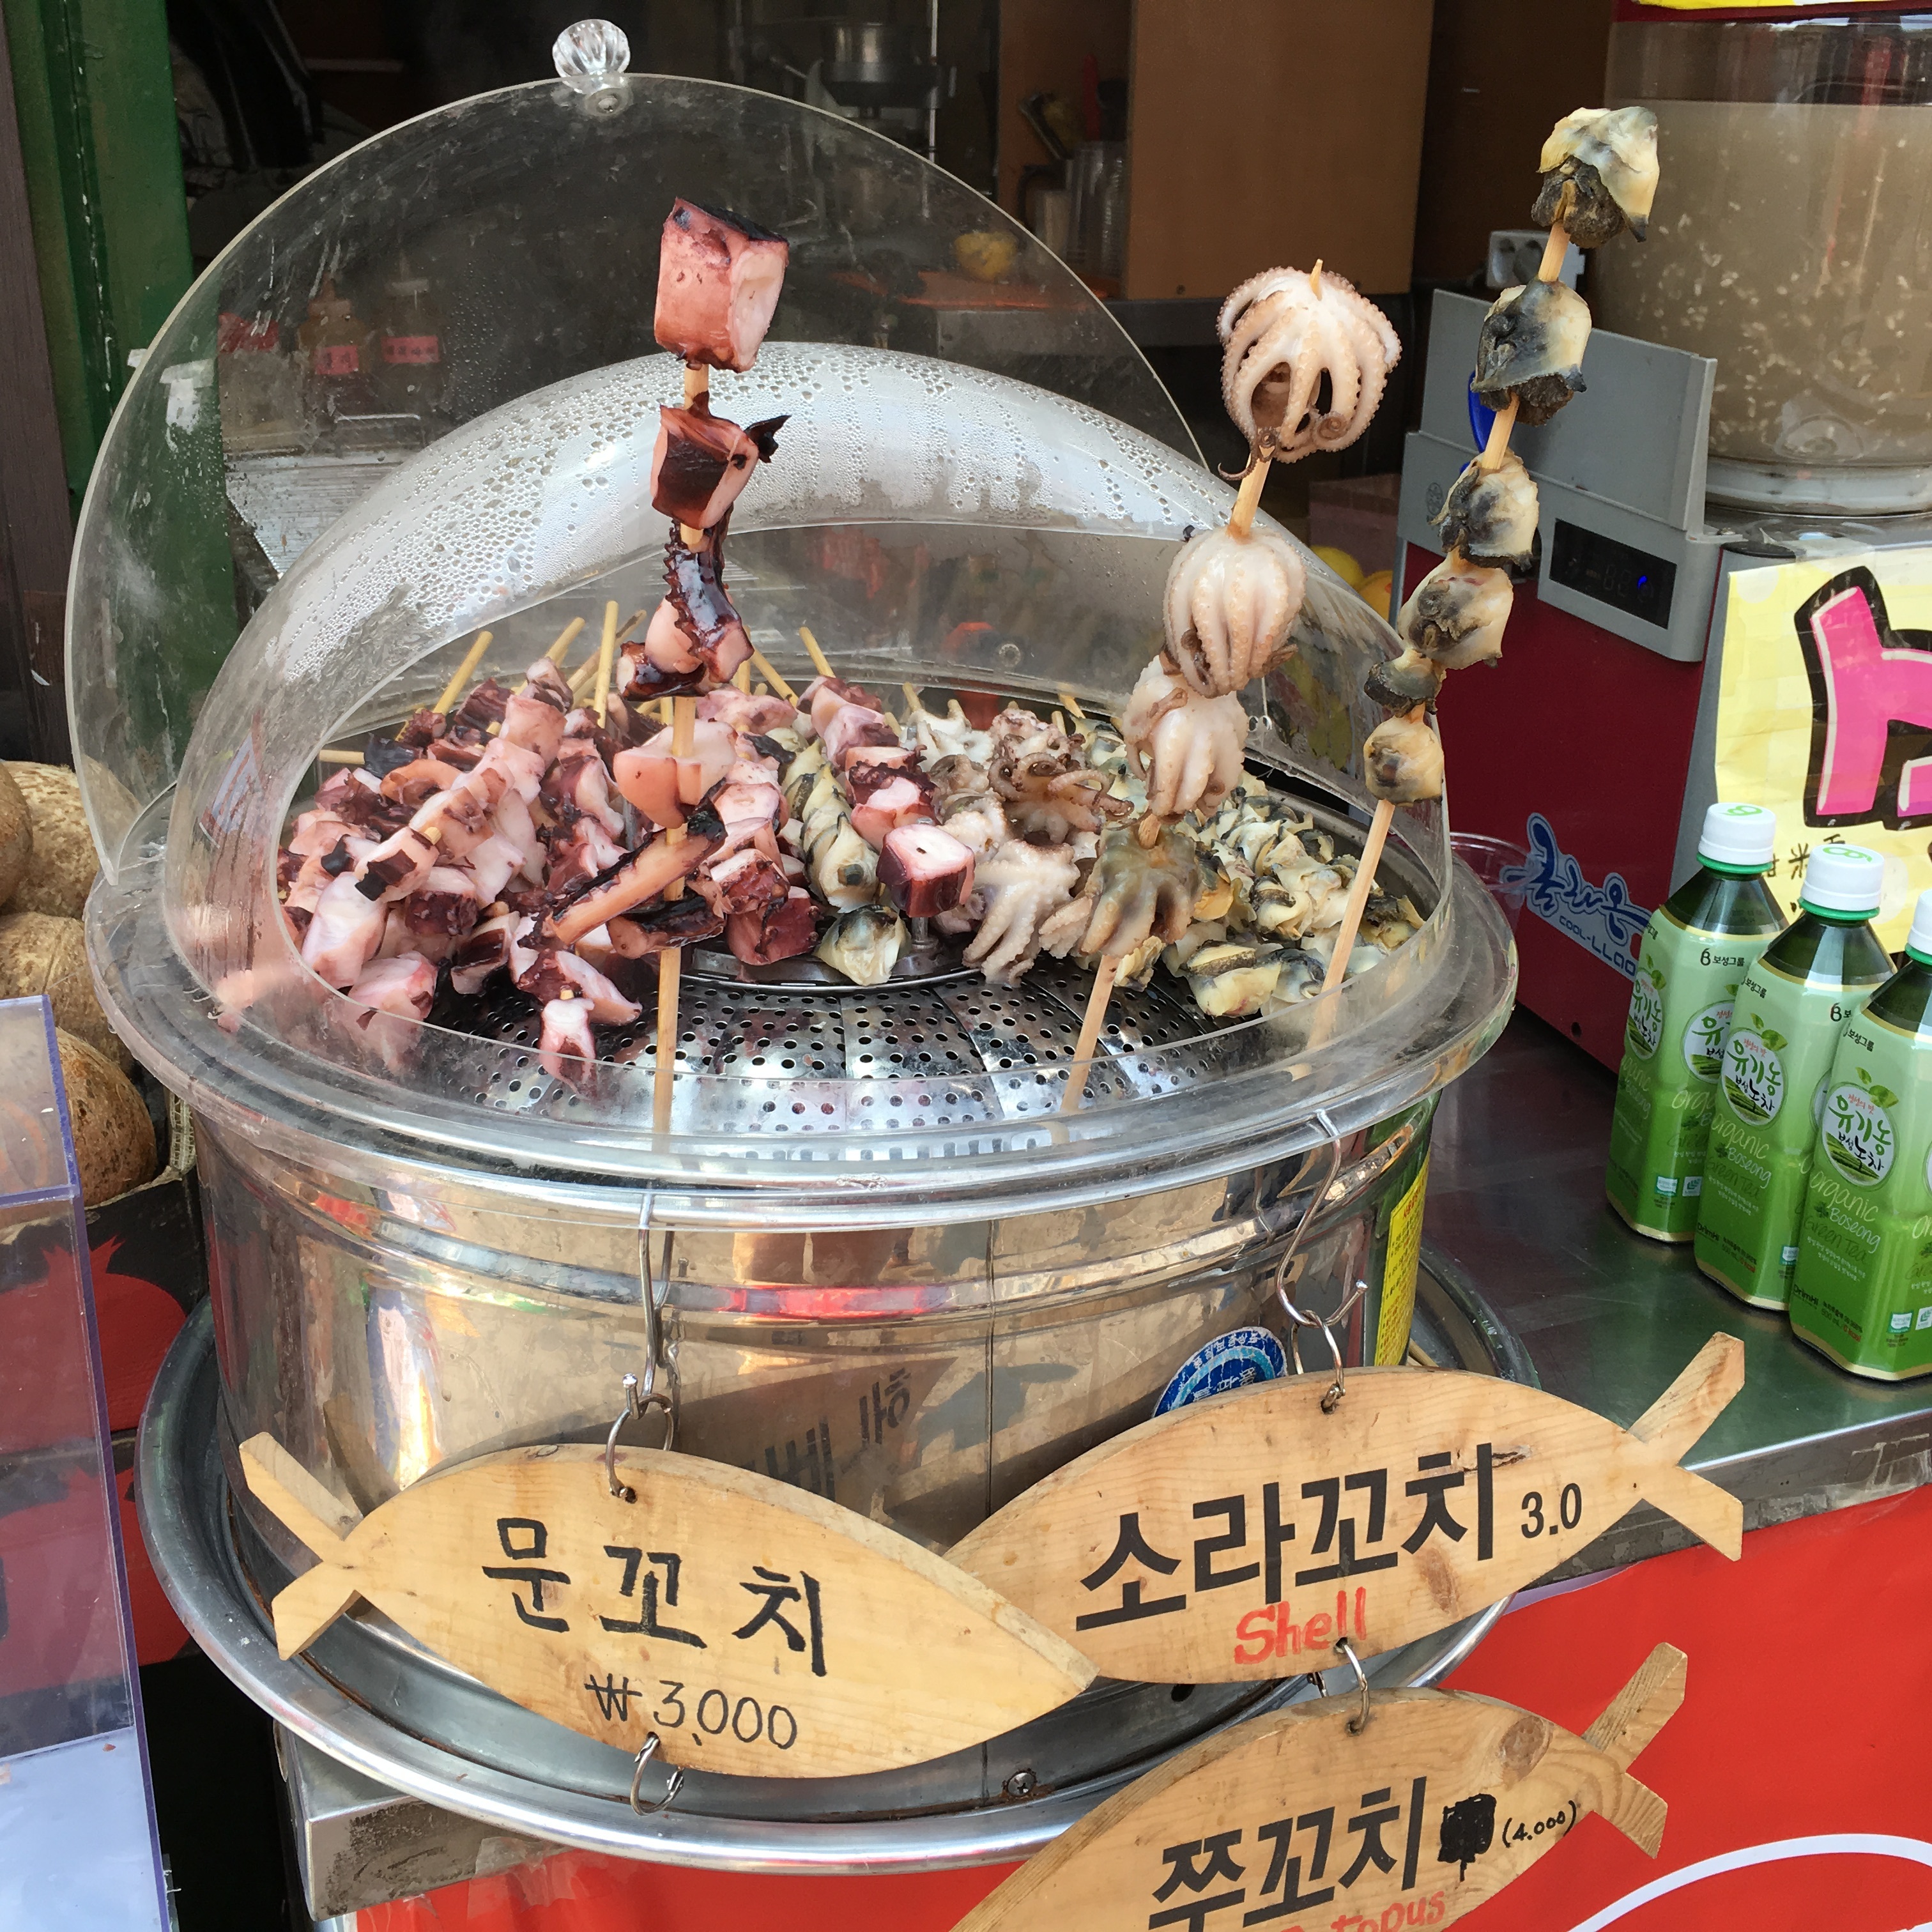
dish, meal, food, cooking, meat, barbecue, cuisine, octopus, korea, street food, grilling, chinese food, baby octopus